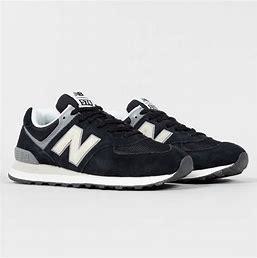
Brand: New
Model: Balance New Balance 574